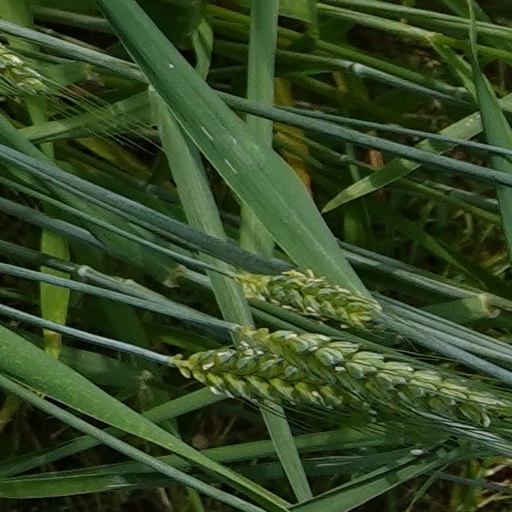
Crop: wheat